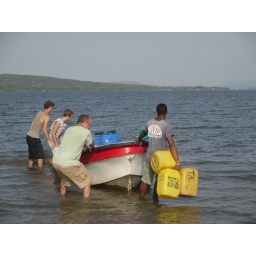
Brining in boat with water for the mission